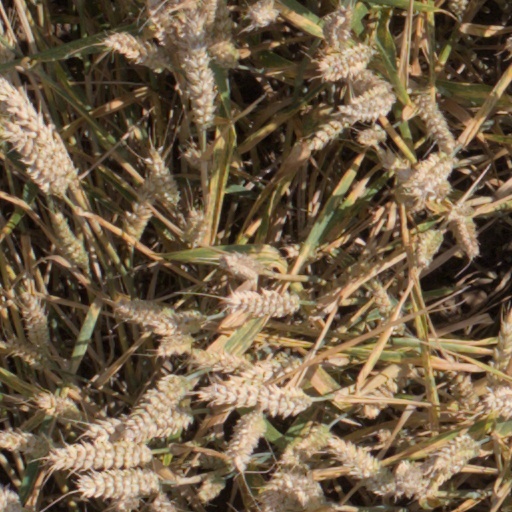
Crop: wheat